Jean Anthelme Brillat-Savarin

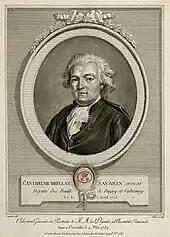
white man, clean-shaven, in late 18th-century white wig

When the King summoned the Estates General in 1789 Brillat-Savarin was elected to represent the Third Estate of Belley. In a biographical sketch Anne Drayton observes "there was nothing of the revolutionary in his make-up", and when the Estates General reformed as the National Constituent Assembly he made speeches opposing the division of France into eighty-three administrative departments, the introduction of trial by jury and the abolition of capital punishment.